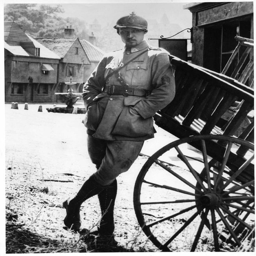
actor in his military uniform from silent film